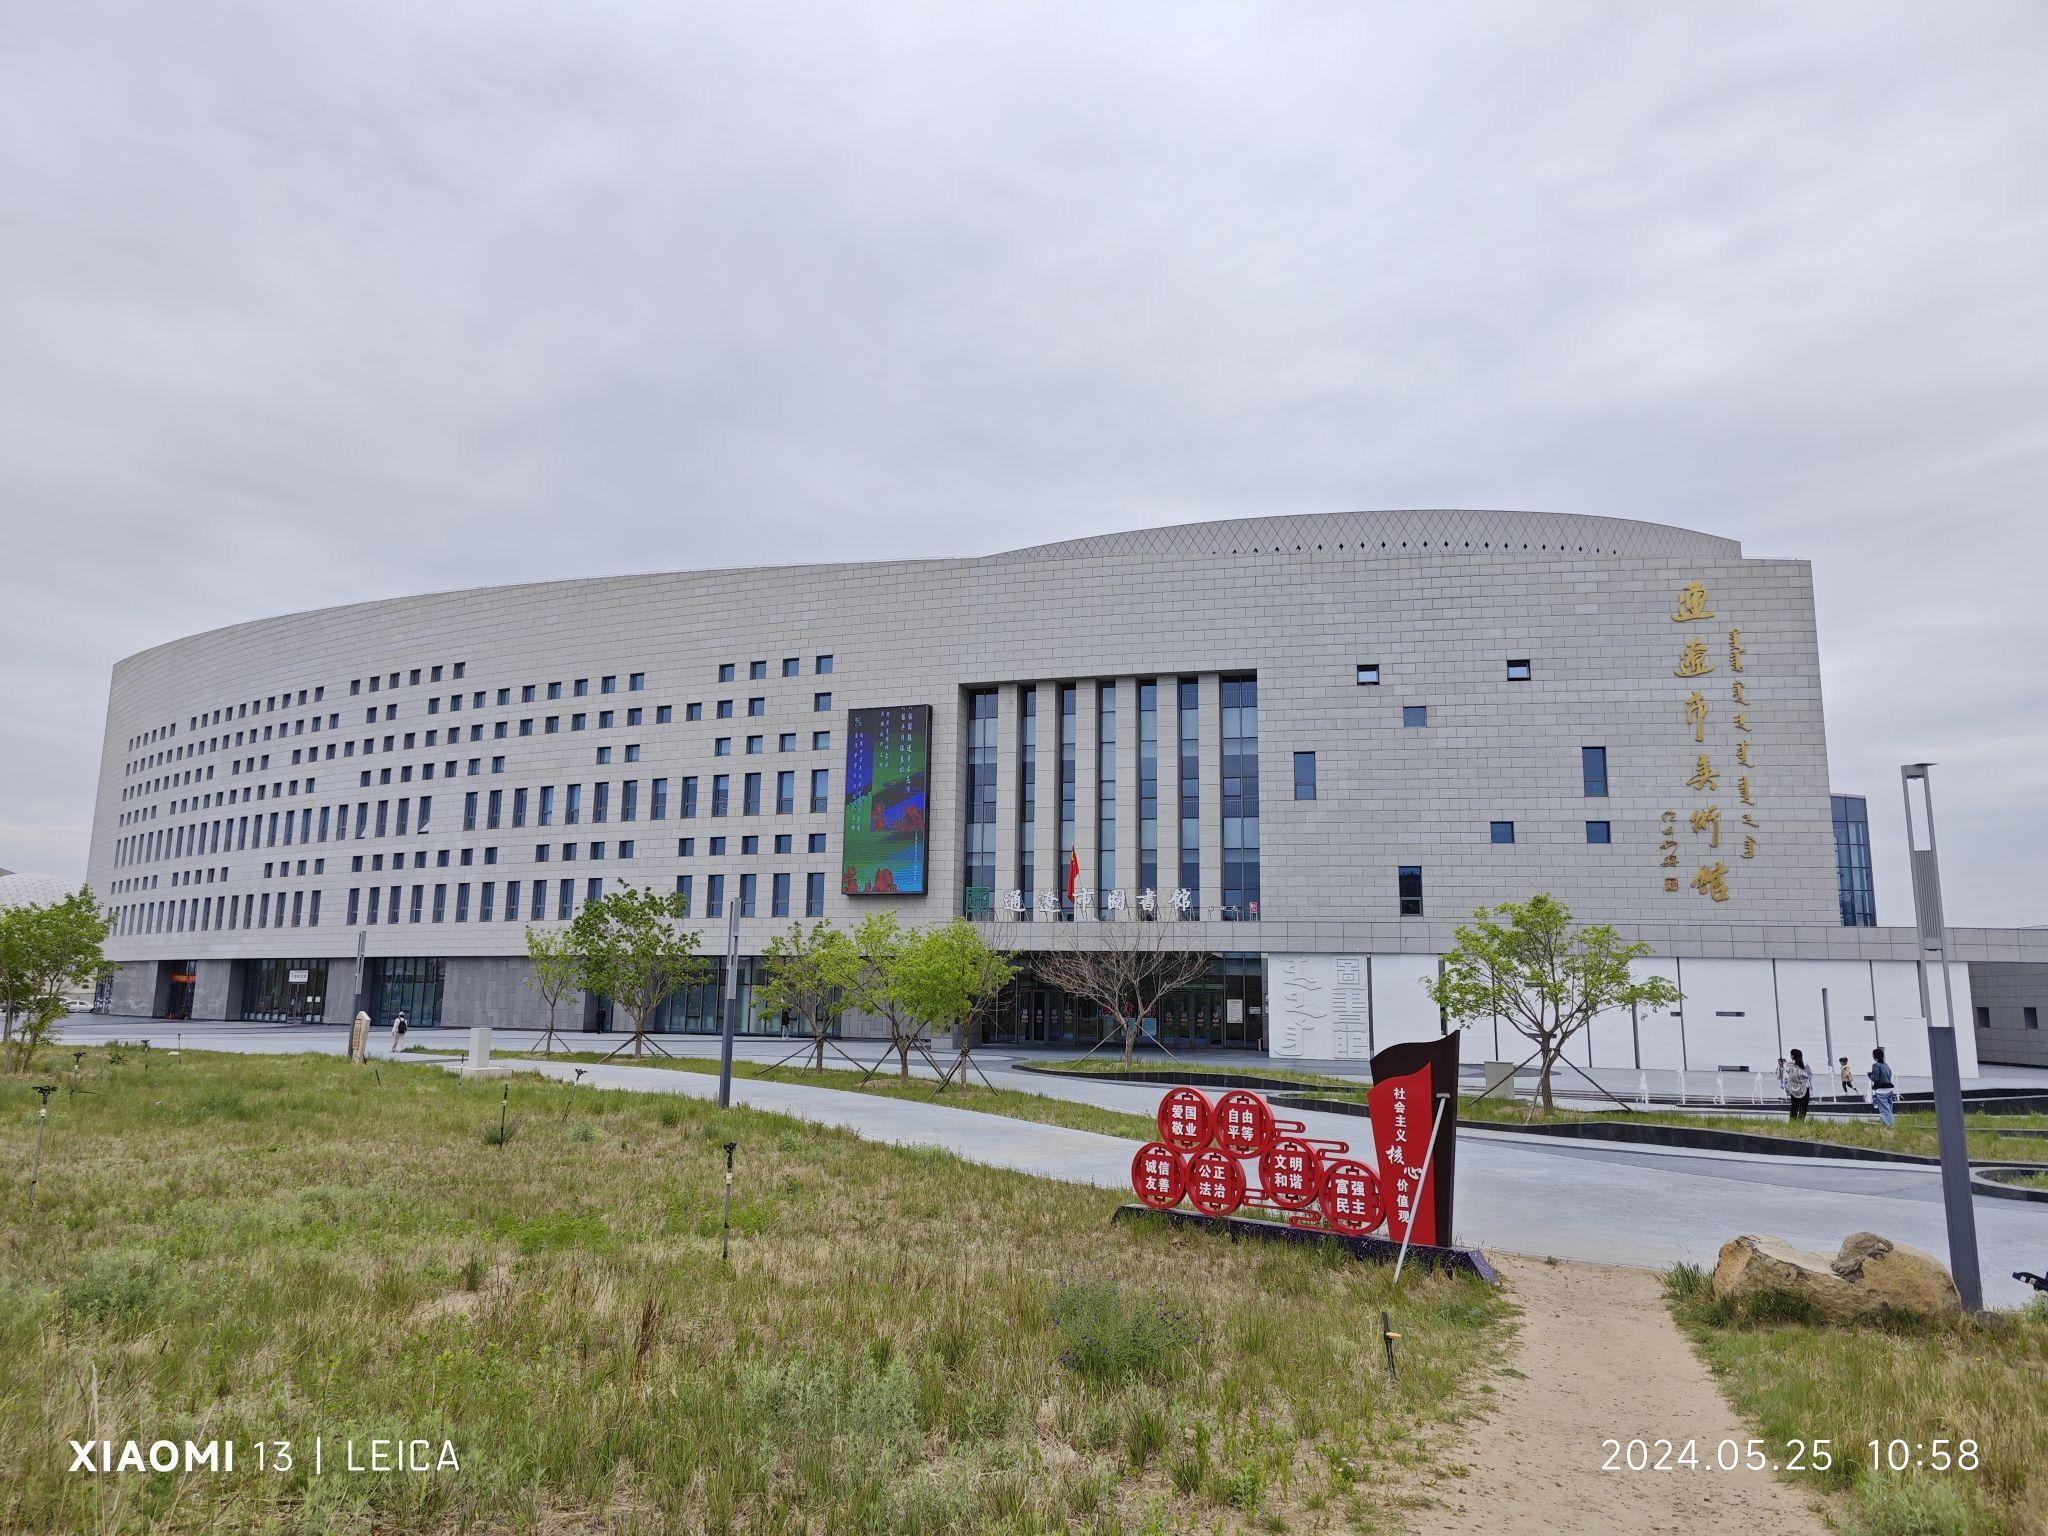
地标名称：通辽市图书馆
所在城市：通辽市·科尔沁区